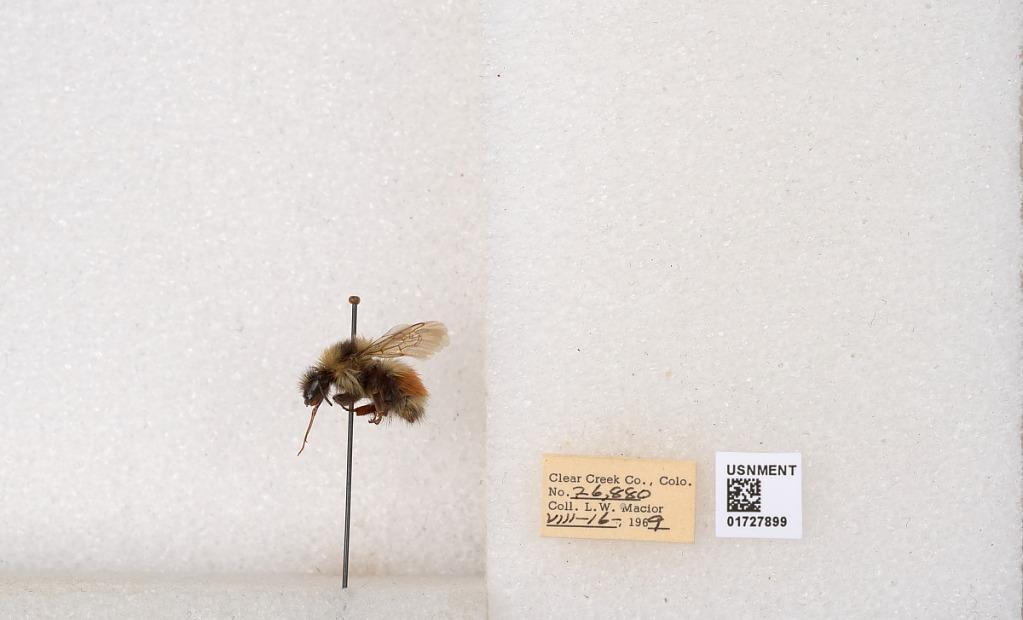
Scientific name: Bombus (Pyrobombus) sylvicola Kirby
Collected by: L. Macior
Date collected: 1969-8-16
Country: United States
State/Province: Colorado
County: Clear Creek
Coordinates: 39.7006, -105.694